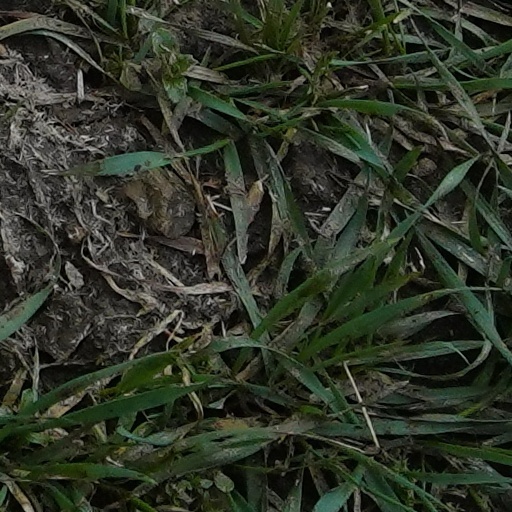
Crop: wheat